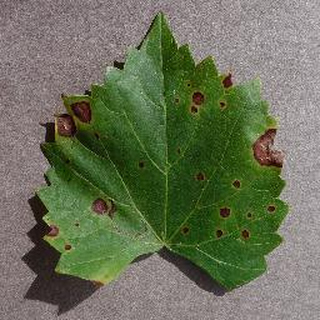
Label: grape_black_rot